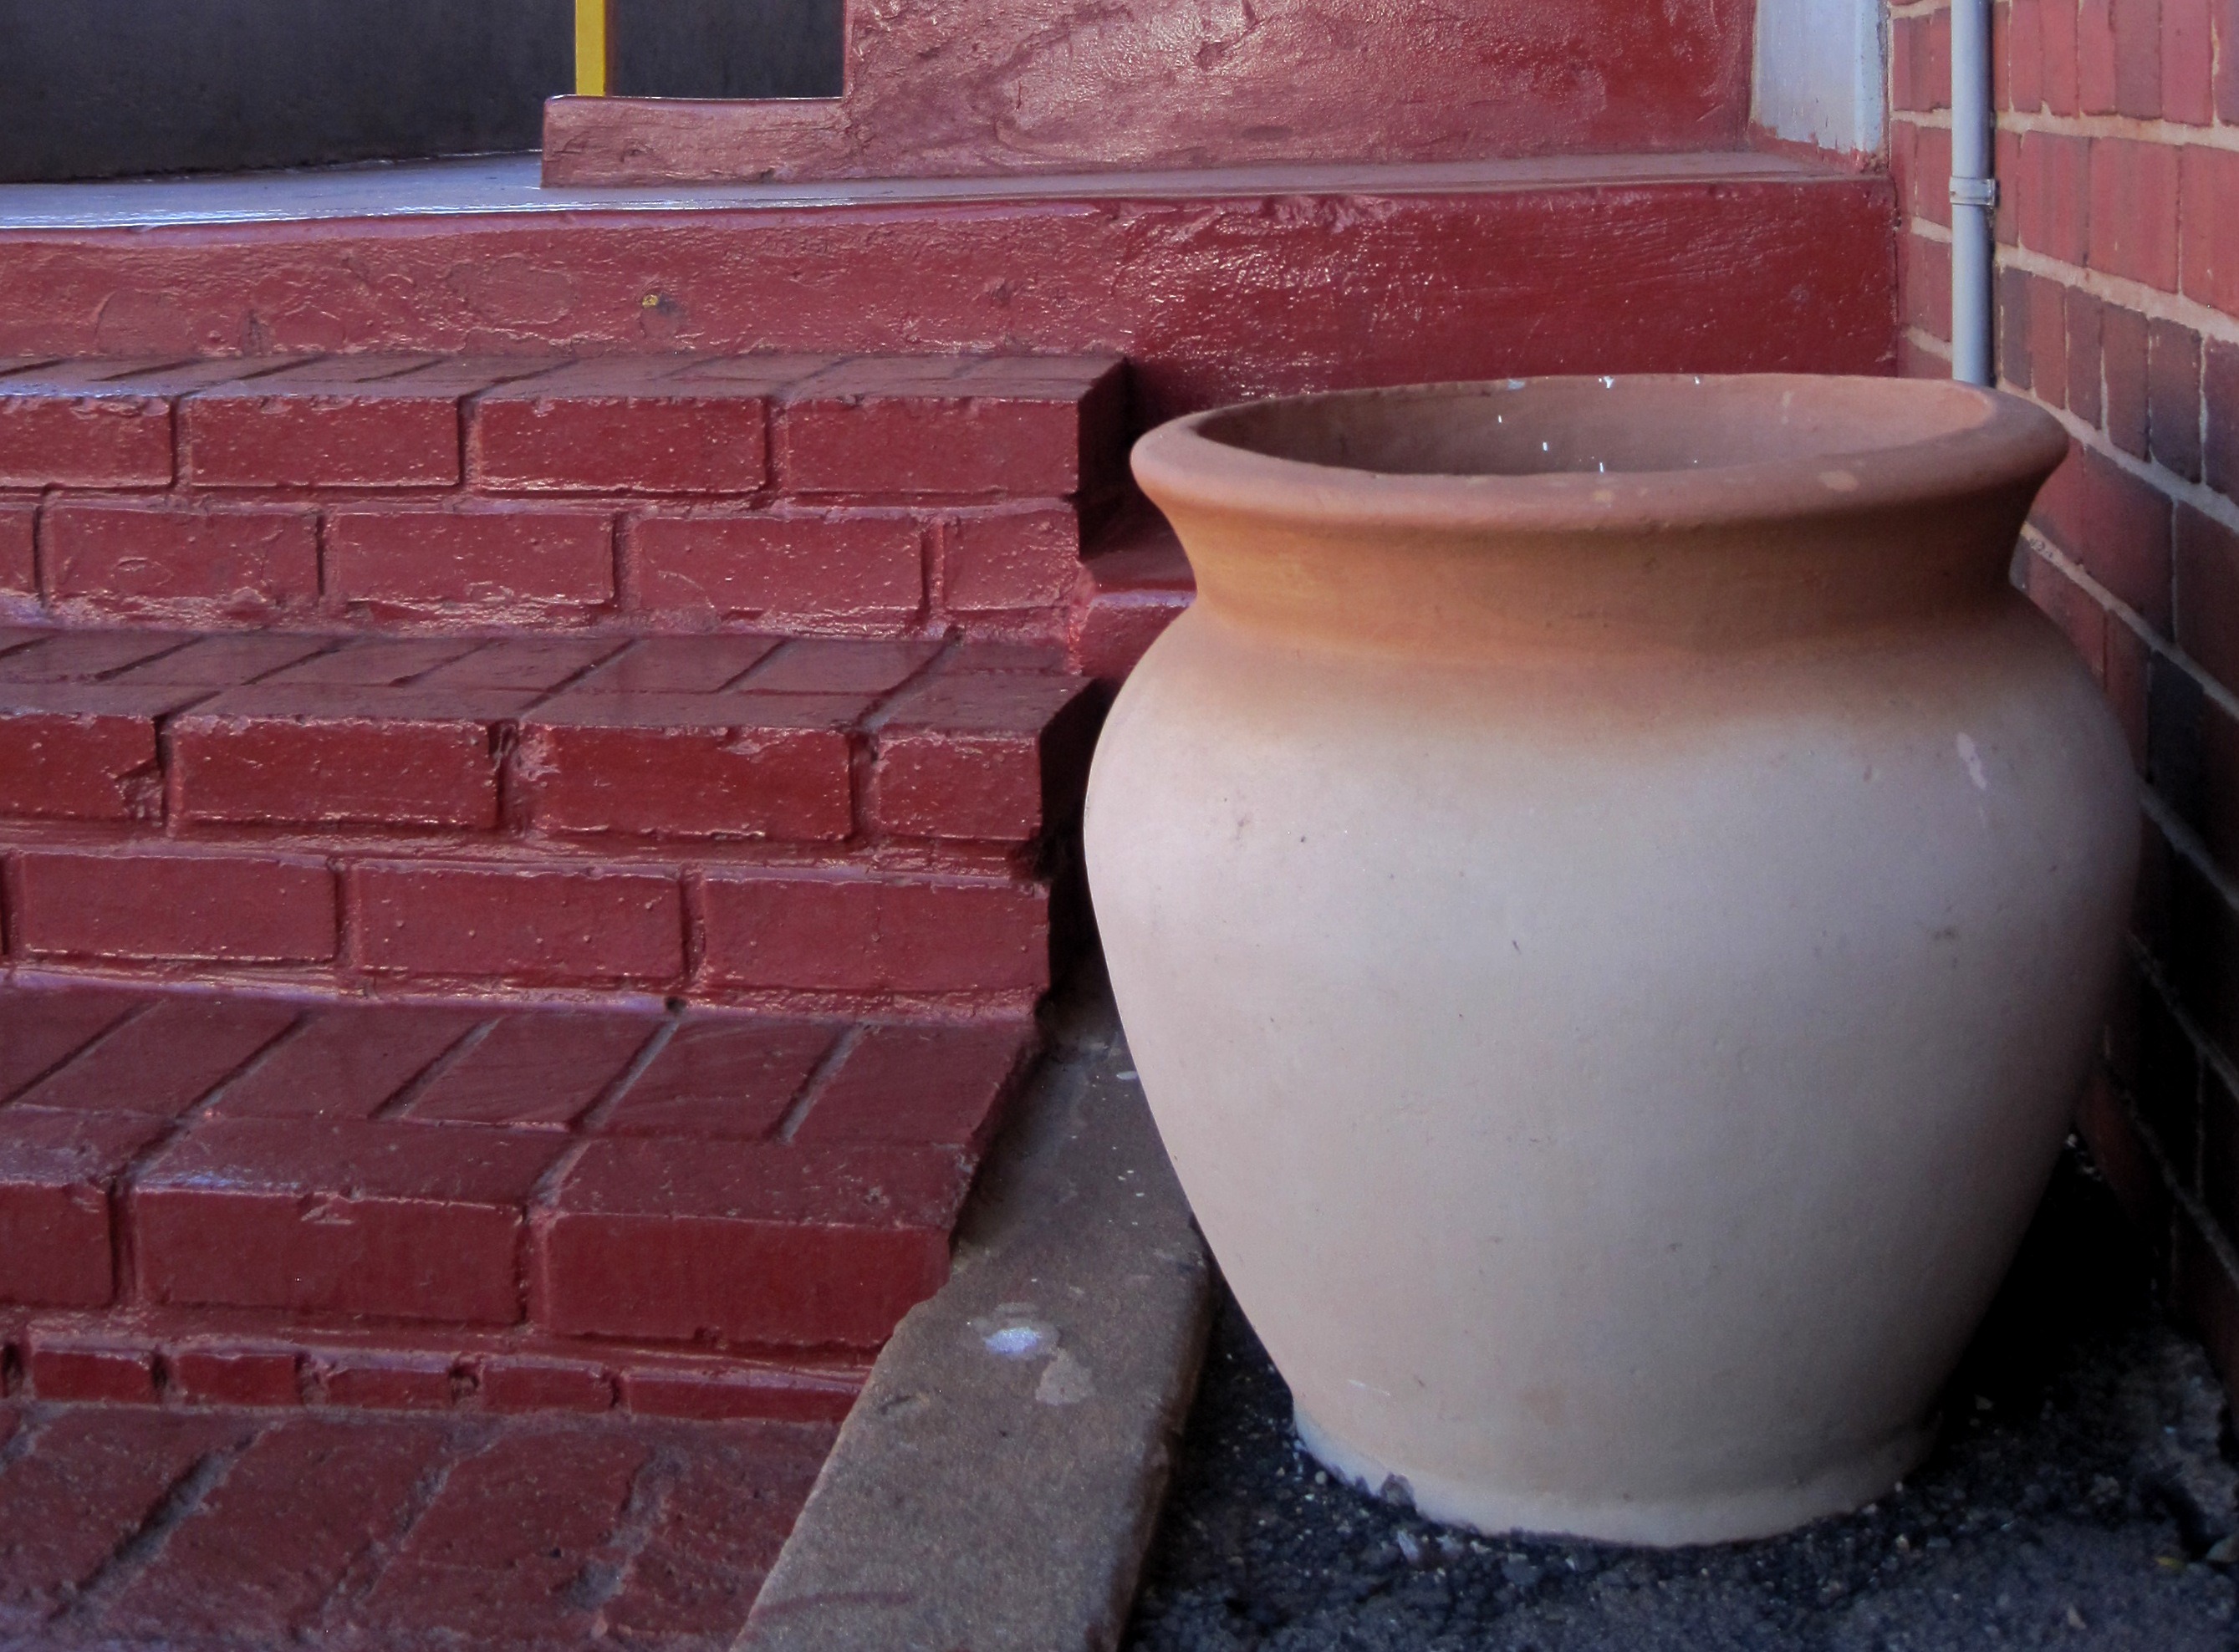
floor, pot, red, ceramic, brick, material, art, clay, large, red brick wall, cream colored, terracotta edge, red steps